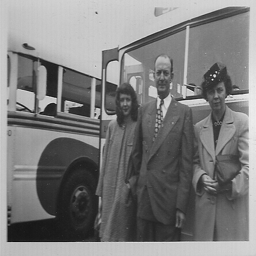
Three people standing in front of a bus in a black and white picture
Old photograph depicting man standing between two women in front of bus.
A man that is standing with two women.
A man and two women standing in front of a bus.
A man and two women standing in front of a bus, circa 1950.